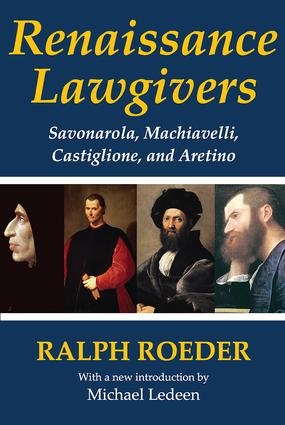
Renaissance Lawgivers - Paperback / softback
The Italian Renaissance culminated between the years 1494 and 1530. The figures examined in this classic volume illustrate four key figures representing the moral life of the period. The usual picture of that period is one of exuberant energy and positive achievement. Roeder reminds us that it was also one of moral travail and misery. Its triumphs are preserved in art, its reverses in its spiritual story. Both were the product of the same source: the period's spiritual vitality. The book is written with a sharp eye for detail, and no less, a keen appreciation of what made the Italian Renaissance a gold mine in ideas no less than in art and literature. In the broadest sense, the Italian Renaissance can be described as one of those crises in cultural affairs that bursts accepted codes and allows for the free expression of instinct and experience in human conduct. Roeder notes that such special moments are not accomplished without resistance or completed without reaction. In Italy, the struggle was peculiarly acute because of the high civilization achieved and the intense individualism it generated. It was a period in which unbridled individualism came face-to-face with civilization and a cherished humanity. The brief period of 1494 to 1530 marked the pinnacle of the Italian Renaissance's artistic development and the crisis of its religious, political, and social disintegration. In the lives of the four protagonists examined in this period, Roeder traces how they complemented as well as conflicted with each other. These four lawgivers sought to deal with the lawlessness of nature and its emphasis on chance and freedom, as well as the need to master the physical world and the life of the spirit. They did so by the uses of intelligence, by appeals to the moral compass embodied by the law, and in the spirit of nationalism and patriotism. This is an unusually provocative effort written on a large canvas of four larger-than-life figures.
Brand: Taylor & Francis
Category: Media